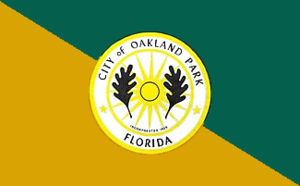
Oakland Park est une ville de l'État de Floride, aux États-Unis, dans le comté de Broward. Établie vers 1910, c’était à l’origine une colonie agricole qui fut organisée en municipalité en novembre 1925 sous le nom de Floranada, un mot-valise combinant à la fois Florida et Canada. Après la faillite de cette municipalité des suites de l’ouragan de 1926, une nouvelle municipalité aux limites légèrement modifiées prit le nom actuel de Oakland Park. La population estimée selon les projection du Bureau du recensement des États-Unis pour 2008 serait de 42 293 habitants. C’est une banlieue de Fort Lauderdale elle-même partie de l'agglomération de Miami qui compte près de 5,5 millions d’habitants soit presque le tiers de la population de l’État de Floride tout entier. C’est pour la plus grande part une zone résidentielle comprenant aussi des zones à vocation industrielle et commerciale.